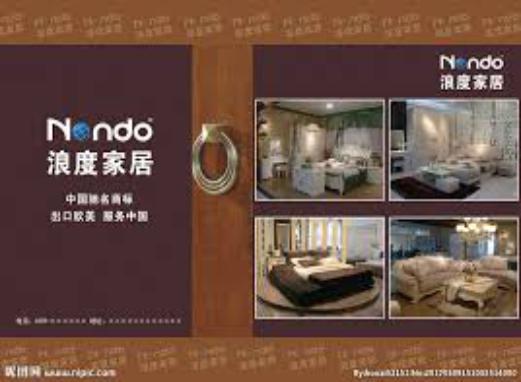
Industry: Necessities